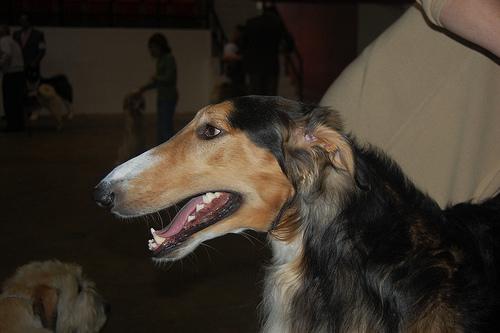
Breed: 226-n000064-borzoi